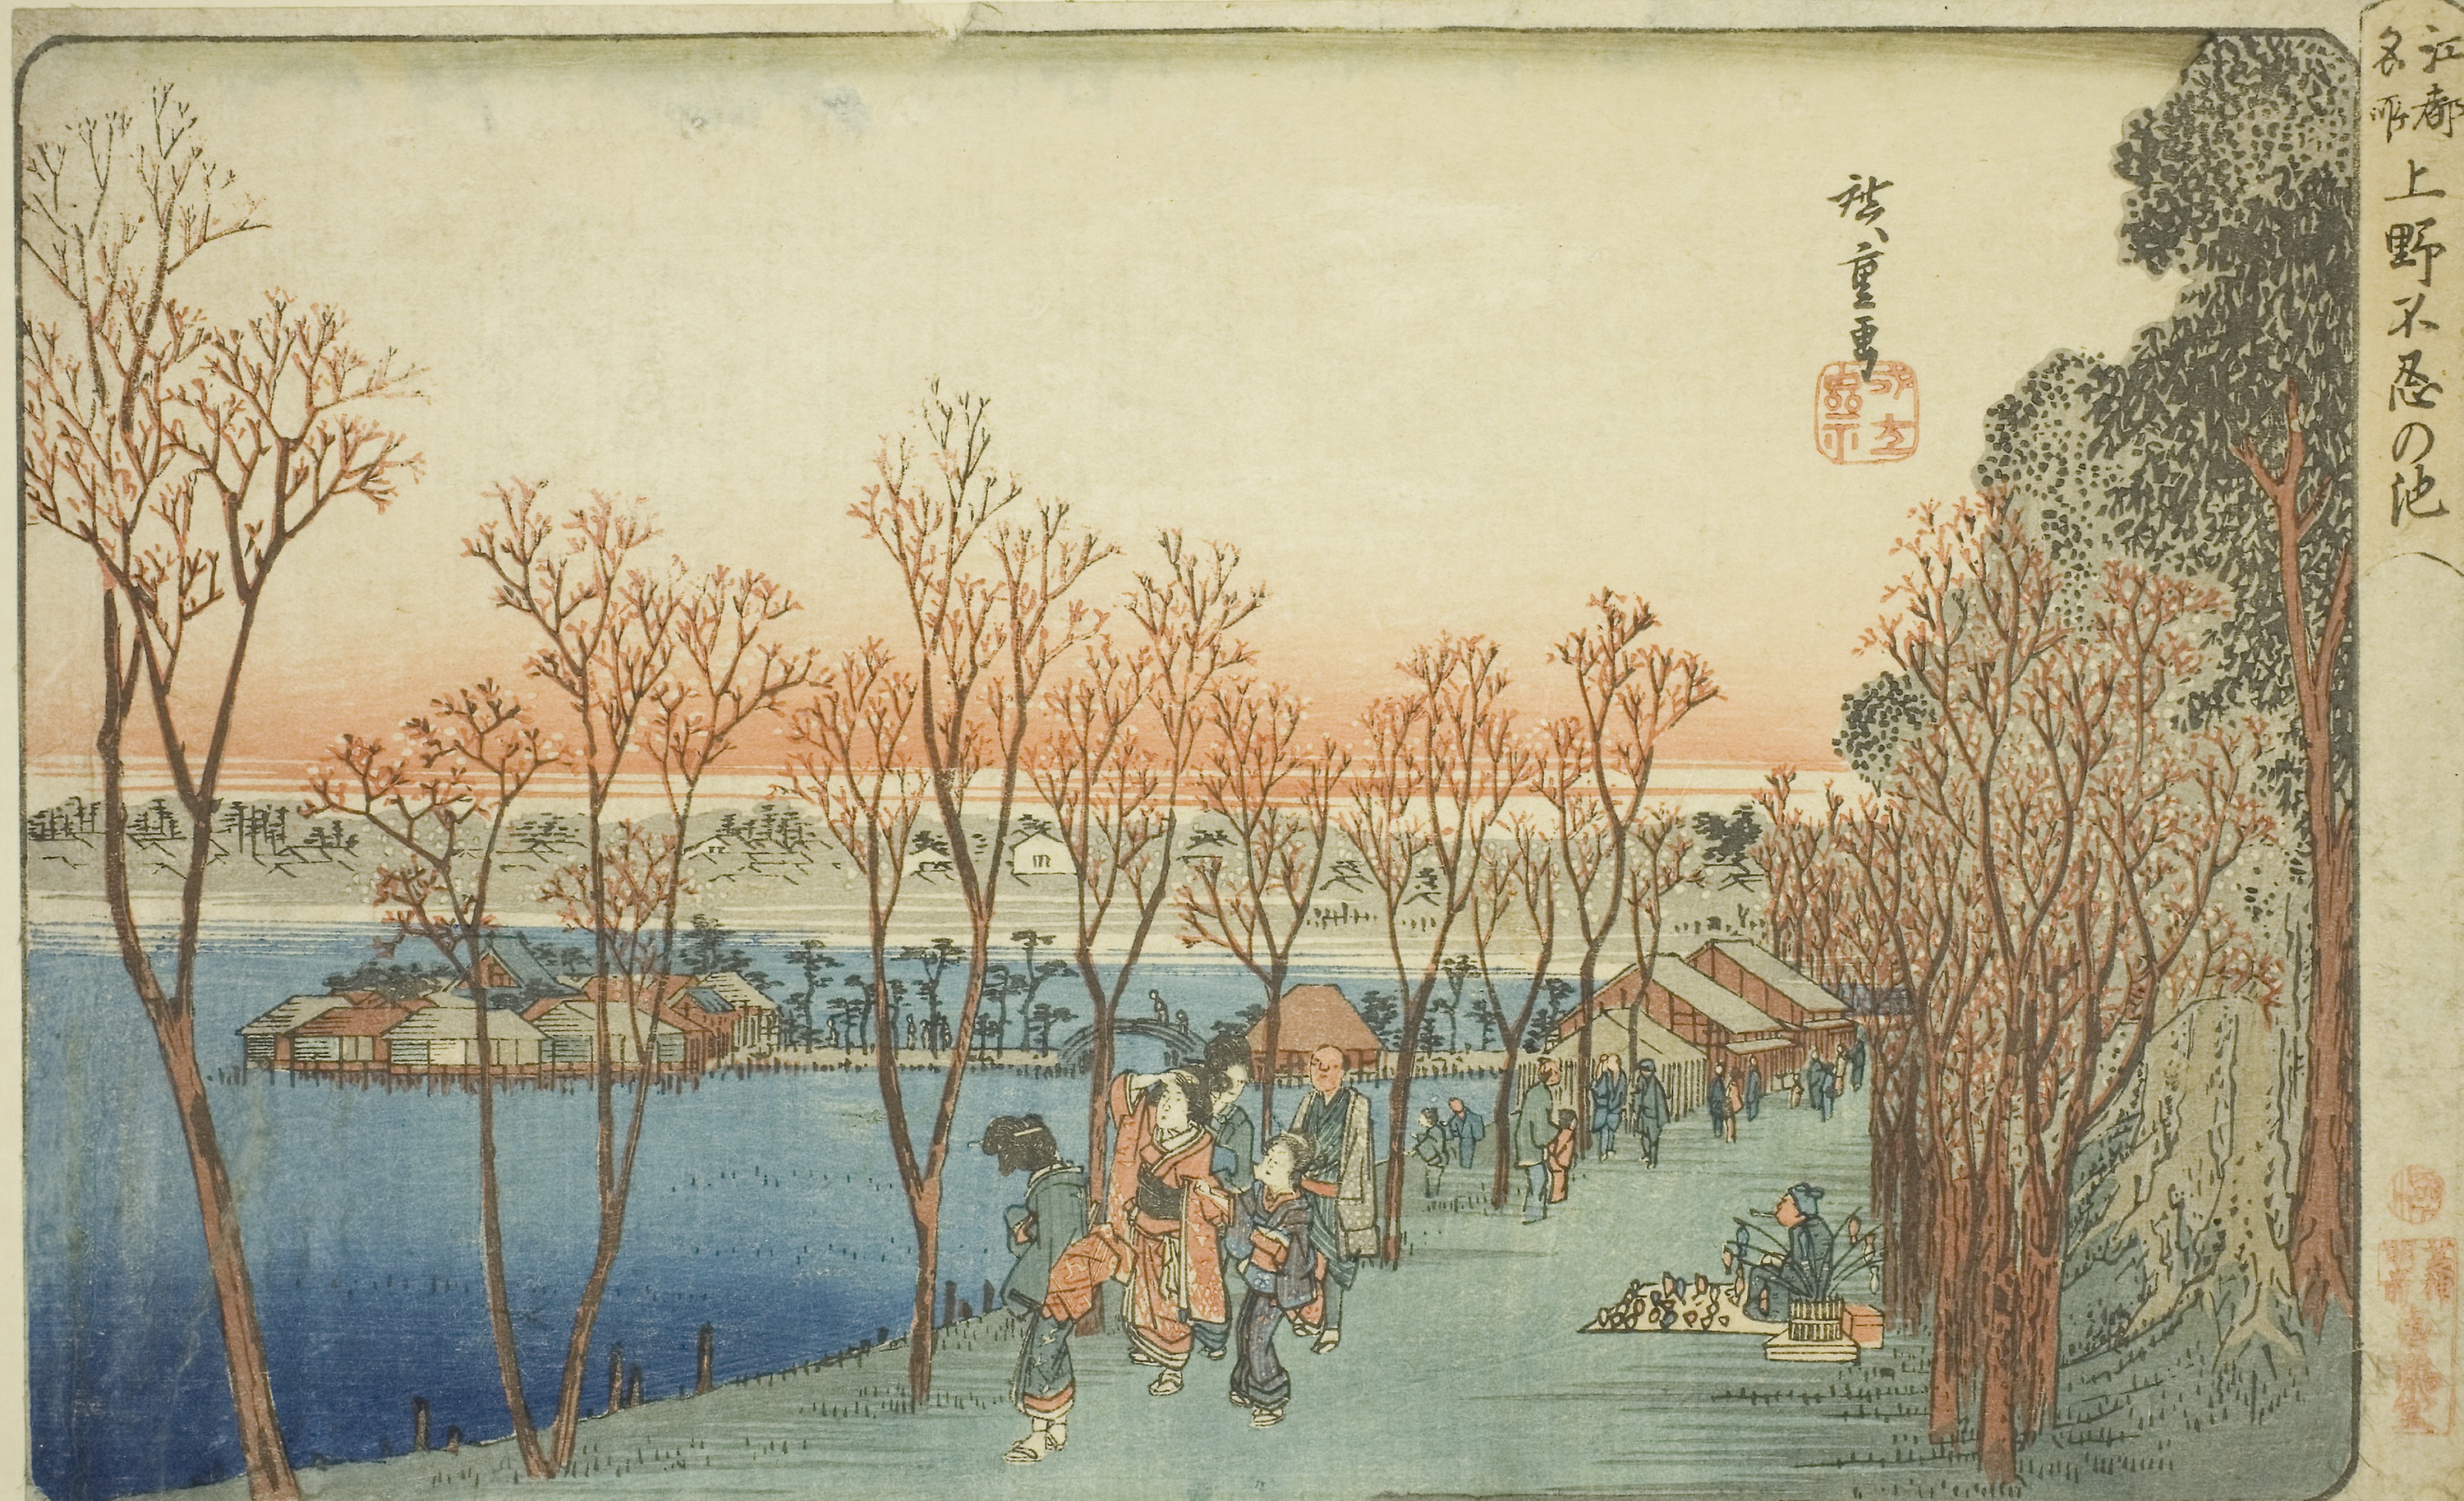
painting, art, tree, bank, bayou, visual arts, watercolor paint